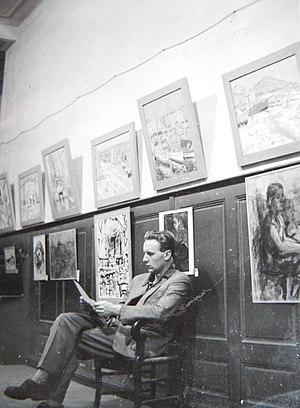
Rudolph Polder dans la salle d'exposition à Bagnols-sur-Cèze en septembre 1953
Rudolph Polder est un peintre néerlandais né à La Haye le 2 décembre 1926 et mort à Leidschendam le 16 juillet 2016. Rudolph Polder fut reconnu par la critique d'art dans les années cinquante comme « un paysagiste très peintre », avec d'indéniables dons de coloriste. Sa palette, considérée comme originale, était faite de couleurs claires pour exprimer la luminosité du Sud de la France, principalement les paysages de bord de mer.